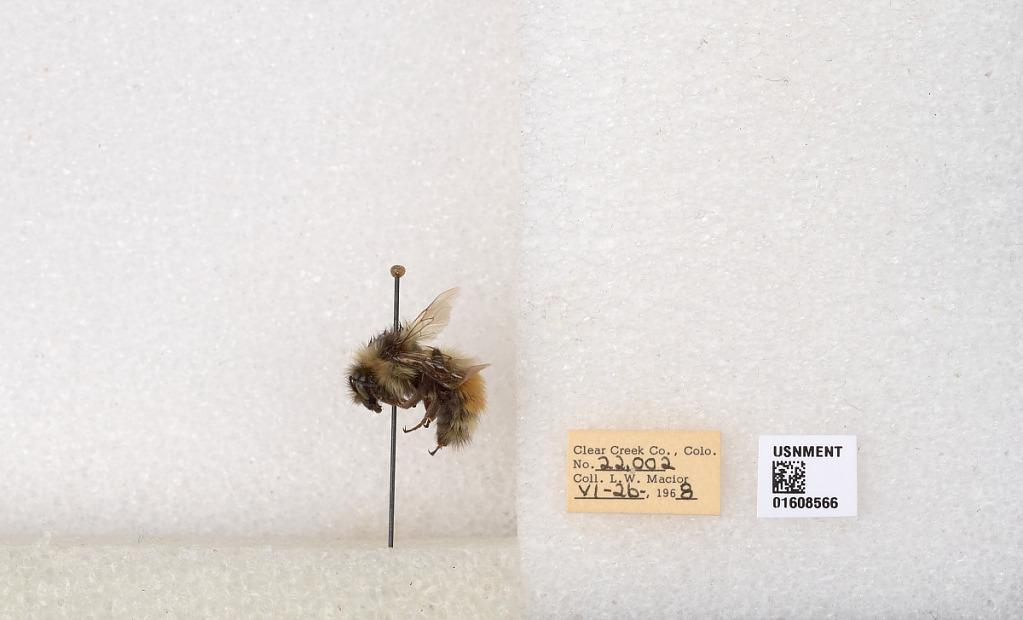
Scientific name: Bombus (Pyrobombus) sylvicola Kirby
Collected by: L. Macior
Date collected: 1968-6-26
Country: United States
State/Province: Colorado
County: Clear Creek
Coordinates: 39.6891, -105.644